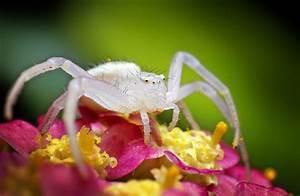
spider